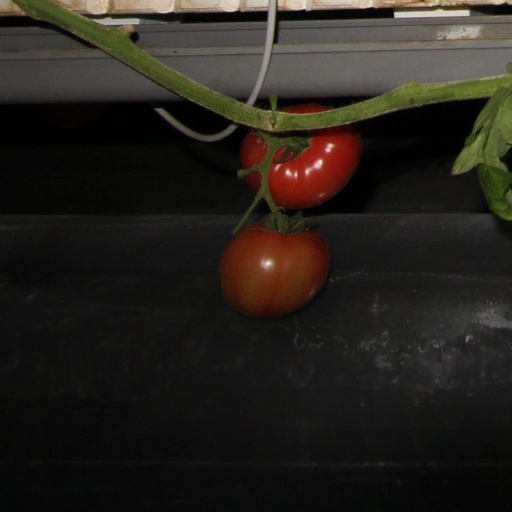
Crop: tomato